Alcatraz Federal Penitentiary

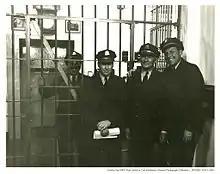
Guards of Alcatraz

The main administration center was at the entrance to the prison, which included the warden's office. The office contained a desk with radio and telegraph equipment, typewriter, and a telephone. The administrative office section also had the offices of the associate warden and secretary, mail desk, captain's desk, a business office, a clerk's office, an accounting office, a control room which was added with modern technology in 1961, the officers' lounge, armory and vault, and a visiting area and restrooms. The basement of Alcatraz prison contained dungeons and the showers. The main stairway to the dungeon lay along Sunrise Alley at the side of A-Block, but the dungeons were also accessible by a staircase in a trapdoor along the corridor of D-Block. All visits to Alcatraz required prior written approval from the warden.